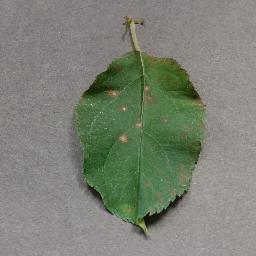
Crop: apple
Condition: cedar_rust